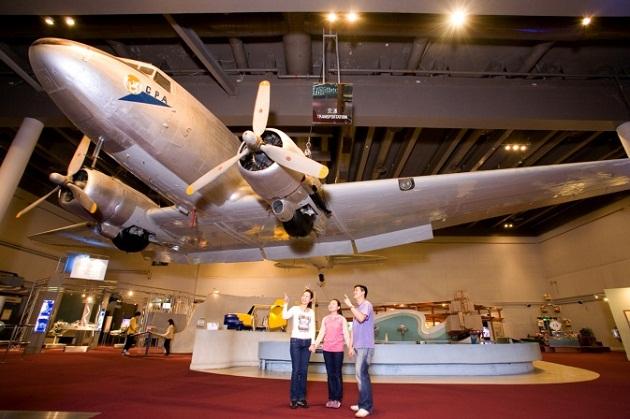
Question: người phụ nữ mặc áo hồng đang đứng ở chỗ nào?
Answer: người phụ nữ mặc áo hồng đang đứng ở giữa người mặc áo trắng và người mặc áo tím